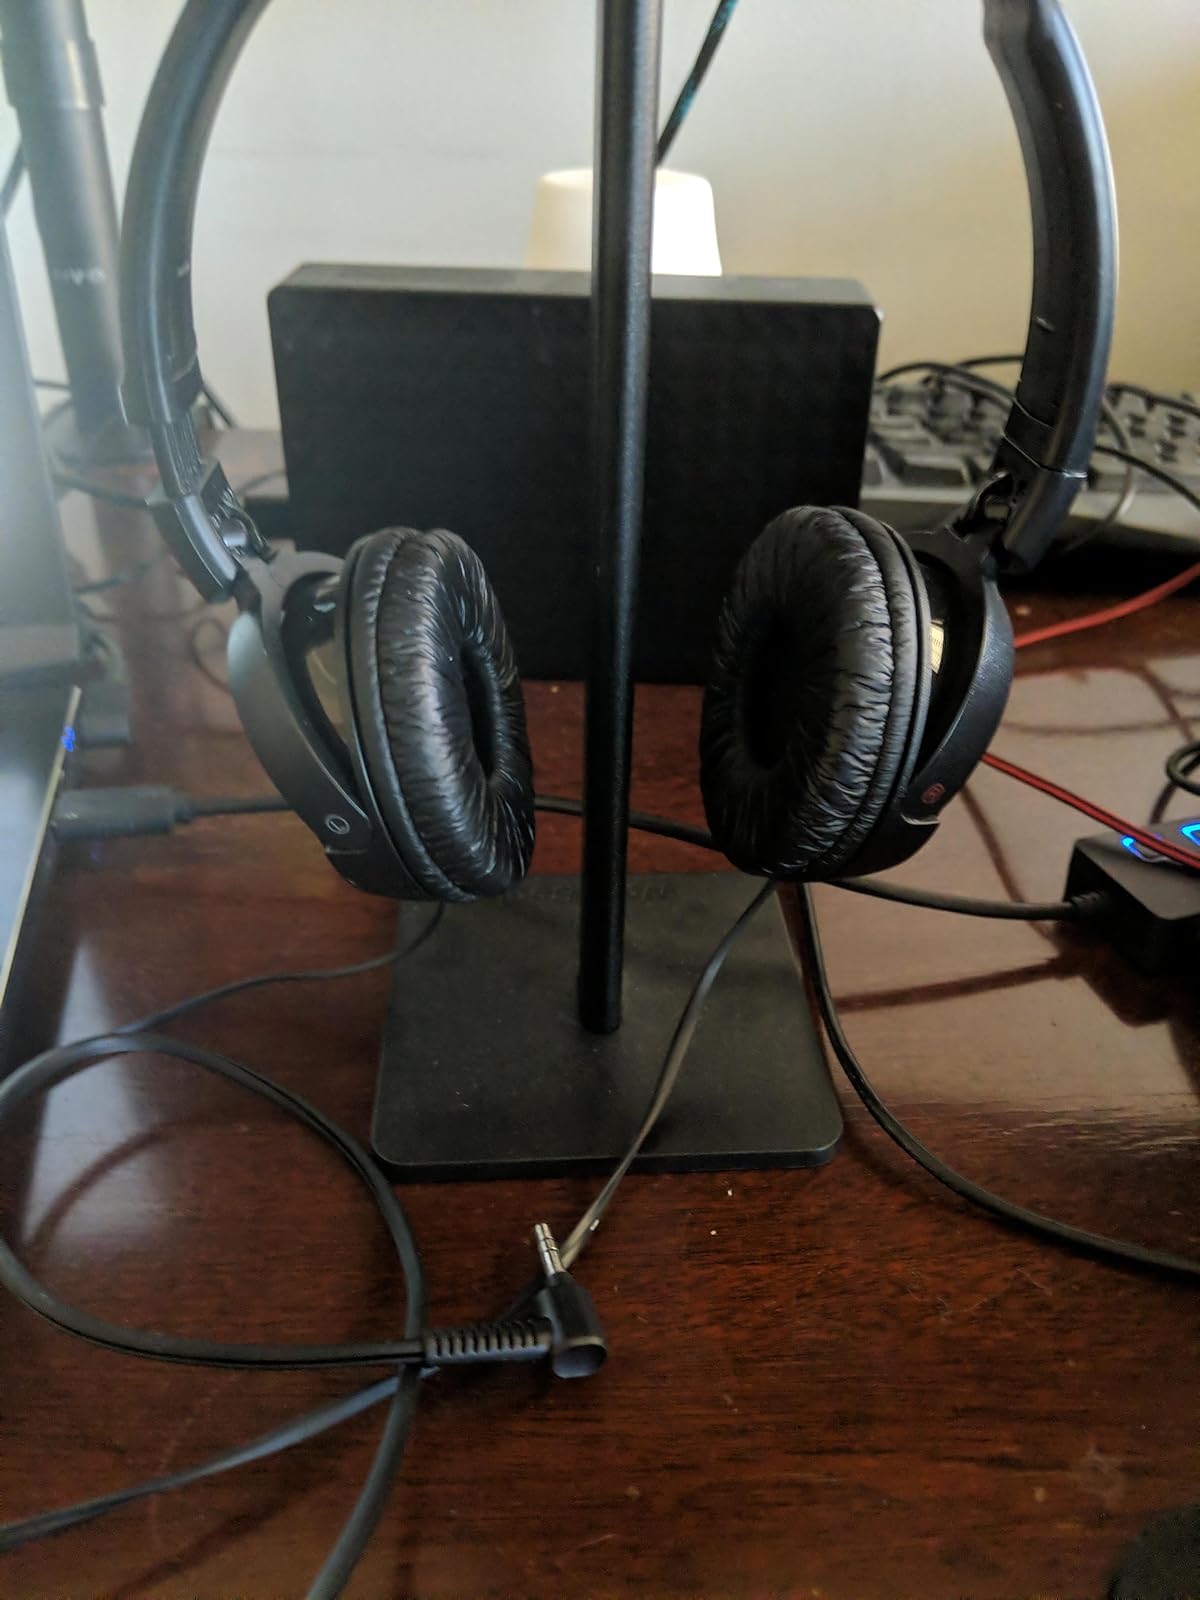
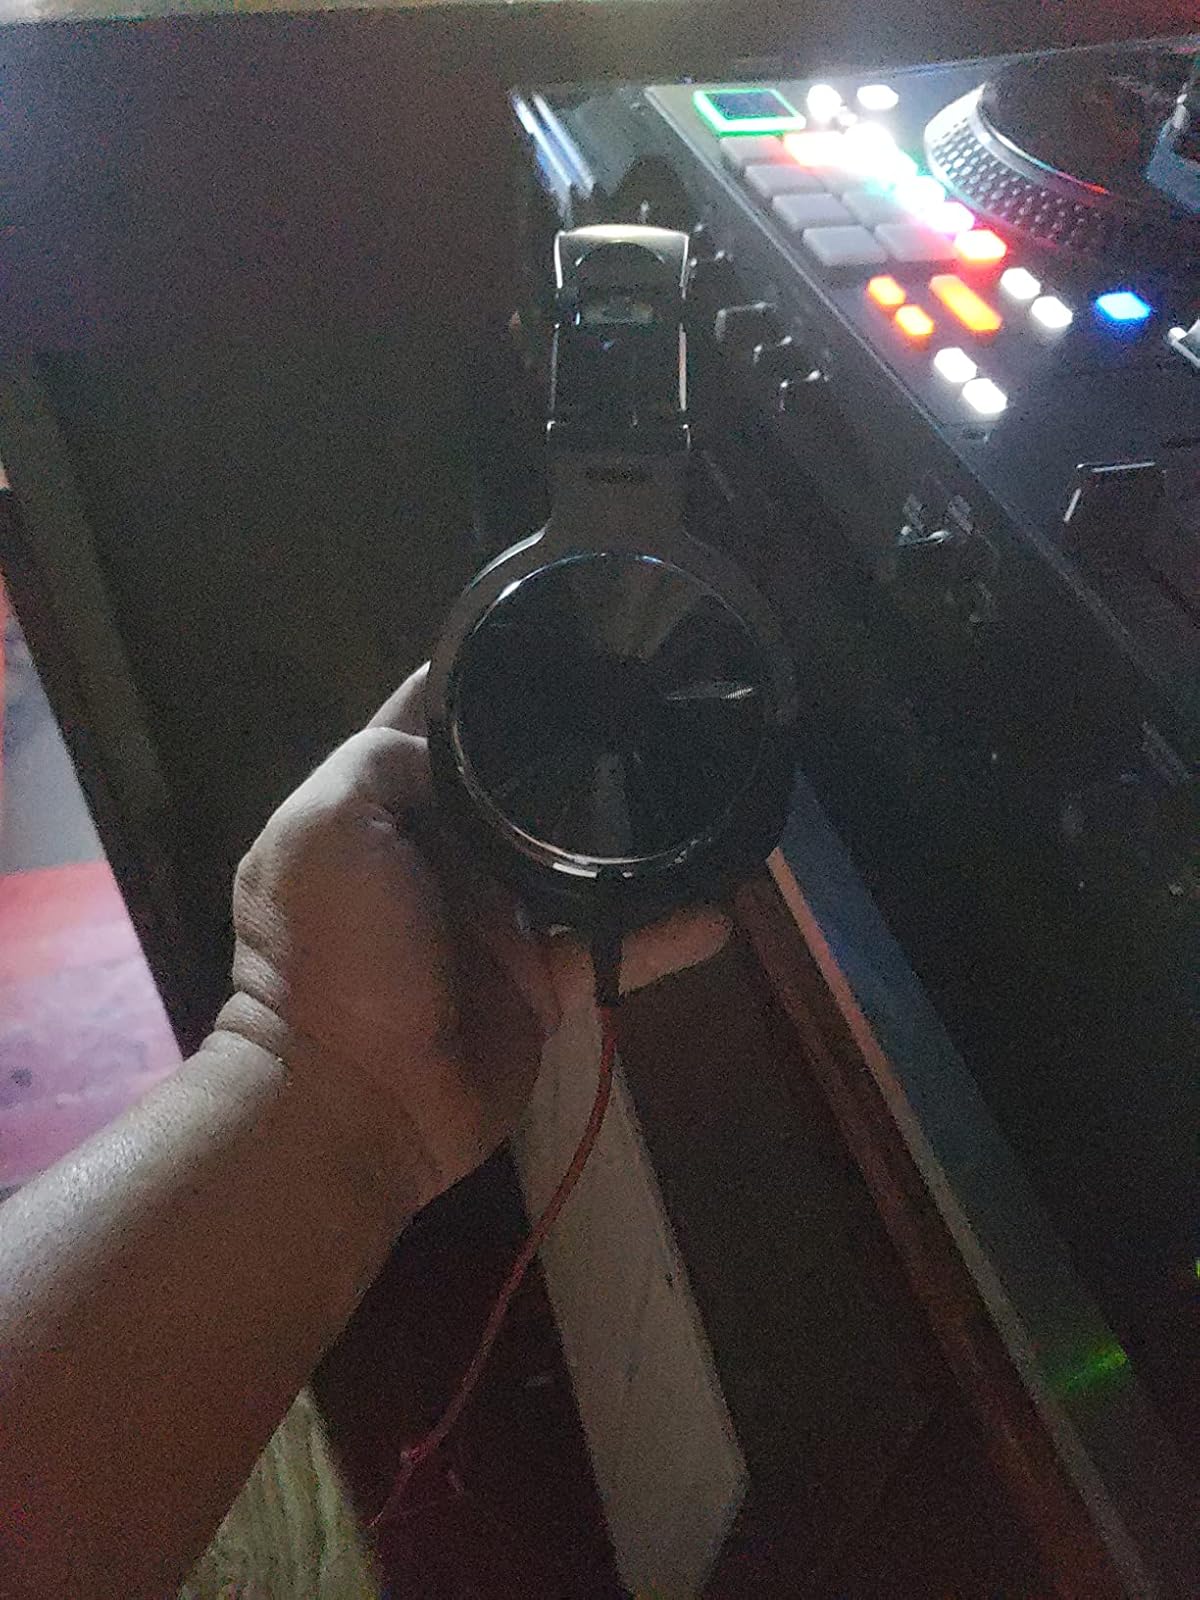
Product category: headphones
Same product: no